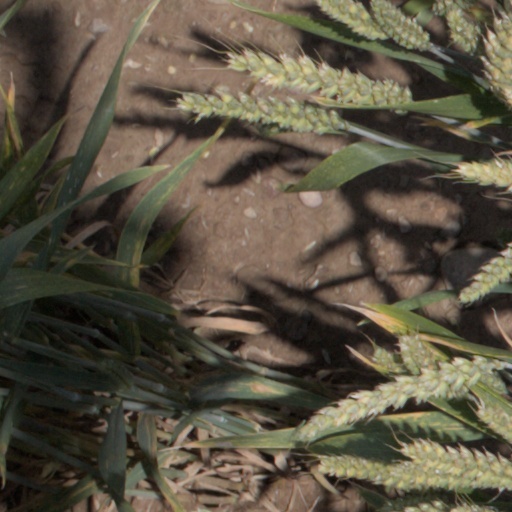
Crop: wheat